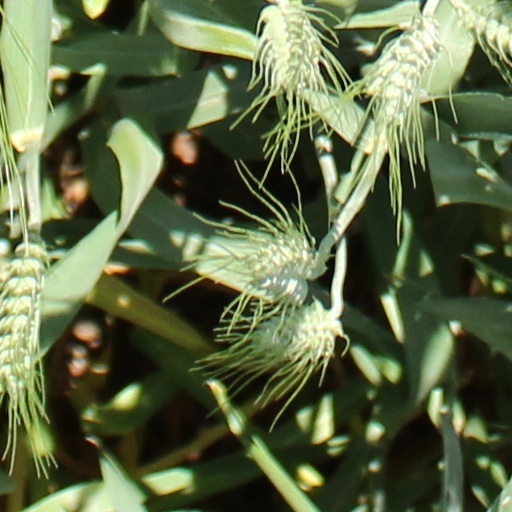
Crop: wheat